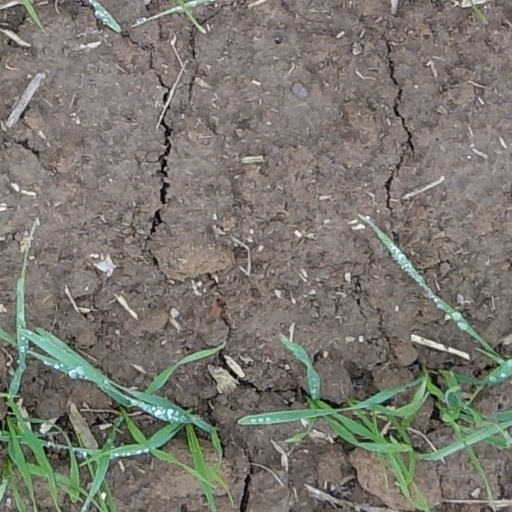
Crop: wheat